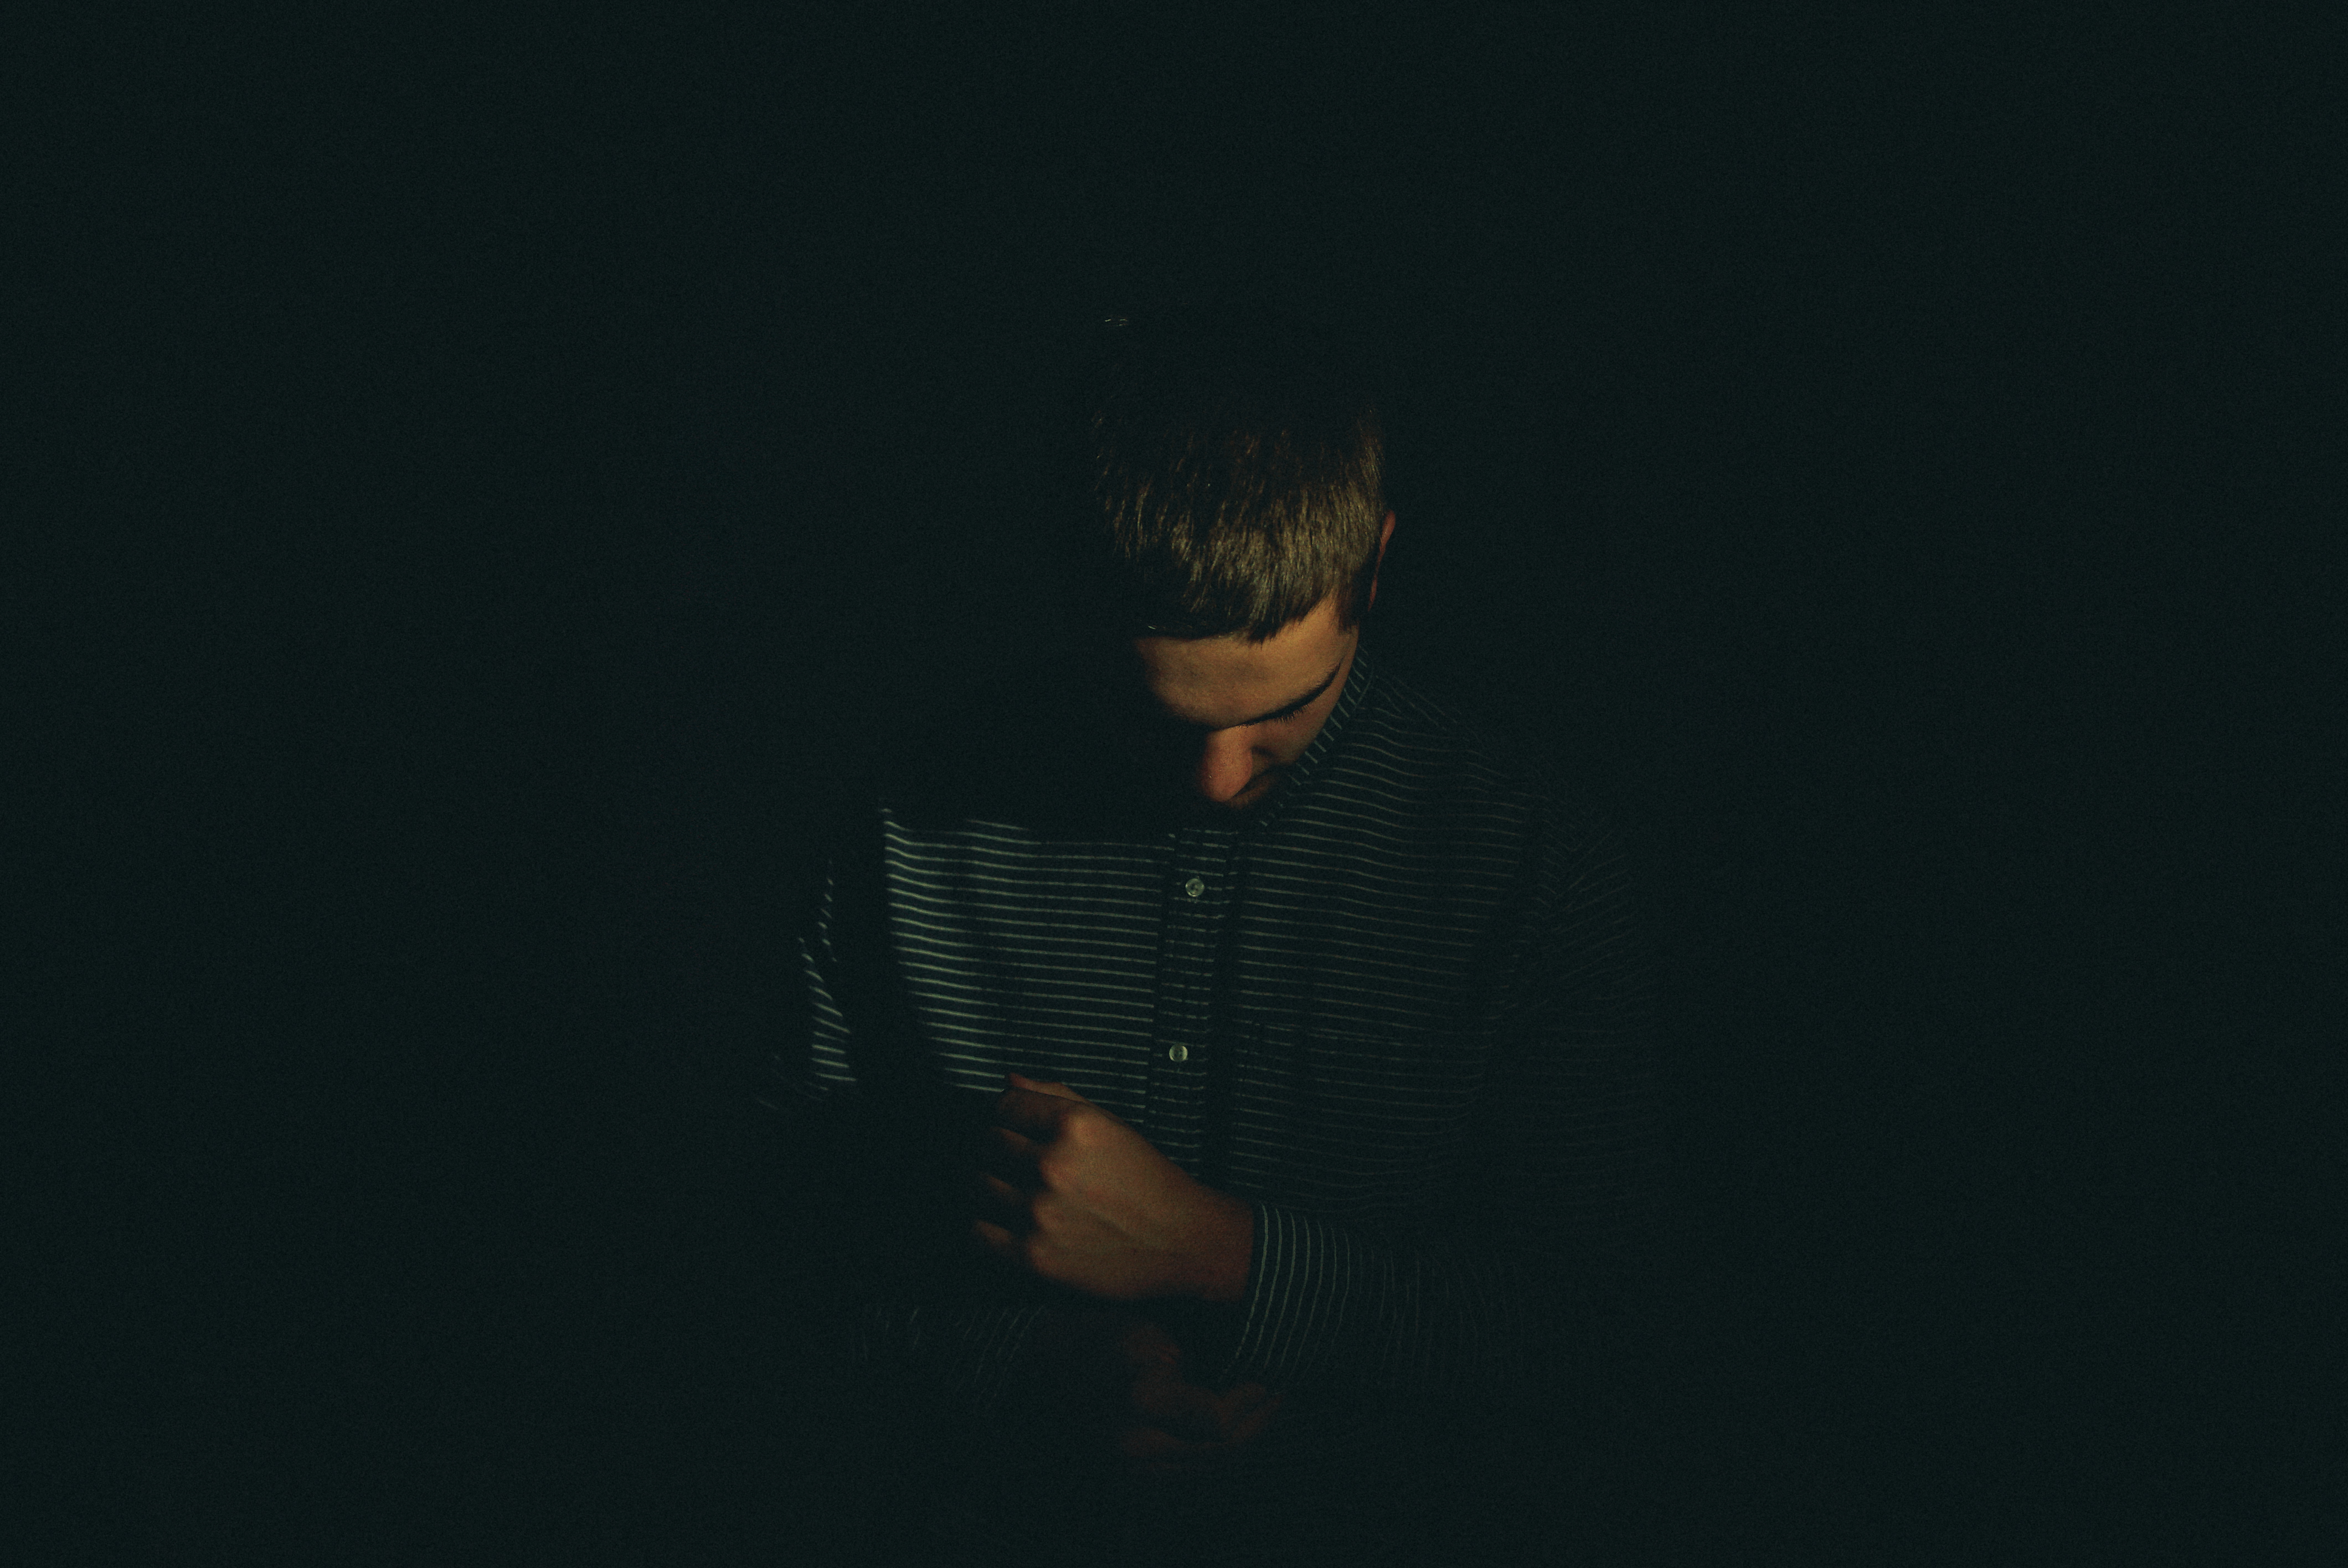
hand, man, silhouette, person, light, photography, dark, model, shadow, darkness, black, emotion, sense